Punched card

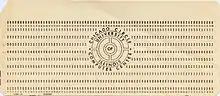
Institutions, such as universities, often had their general purpose cards printed with a logo. A wide variety of forms and documents were printed on punched cards, including checks. Such printing did not interfere with the operation of the machinery.

Aperture cards have a cut-out hole on the right side of the punched card. A piece of 35 mm microfilm containing a microform image is mounted in the hole. Aperture cards are used for engineering drawings from all engineering disciplines. Information about the drawing, for example the drawing number, is typically punched and printed on the remainder of the card.